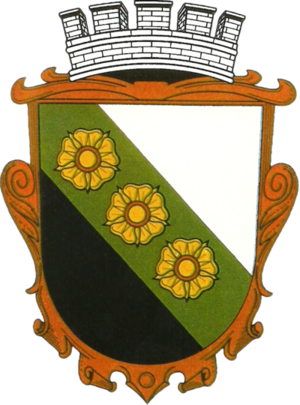
Ledvice est une ville du district de Teplice, dans la région d'Ústí nad Labem, en Tchéquie. Sa population s'élevait à 541 habitants en 2018.